Jacques Pélissard

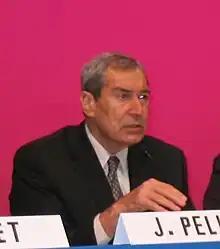
Jacques Pélissard

Jacques Pélissard (born 20 March 1946 in Lyon, Rhône) was a member of the National Assembly of France. He represented Jura's 1st constituency, from 1993 to 2017 as a member of the Union for a Popular Movement. He worked as a professor of economic law at Emlyon Business School between 1971 and 1974.